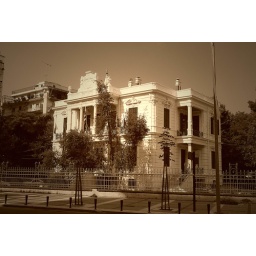
house in Olgas street